Peasants' War (1798)

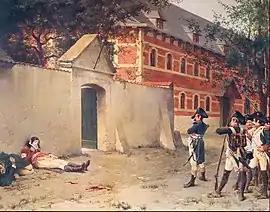
"Episode from the Peasants' War", Théophile Lybaert

The Peasants' War was a peasant revolt in 1798 against the French occupiers of the Southern Netherlands, a region which now includes Belgium, Luxembourg, and parts of Germany. The French had annexed the region in 1795 and control of the region was officially ceded to the French after the Treaty of Campo Formio in 1797. The revolt is considered part of the French Revolutionary Wars.